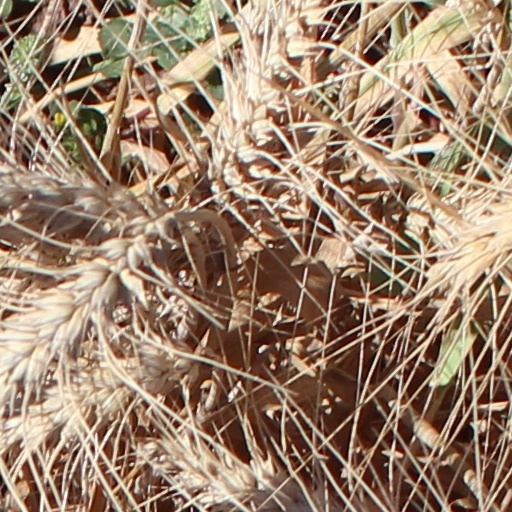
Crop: wheat